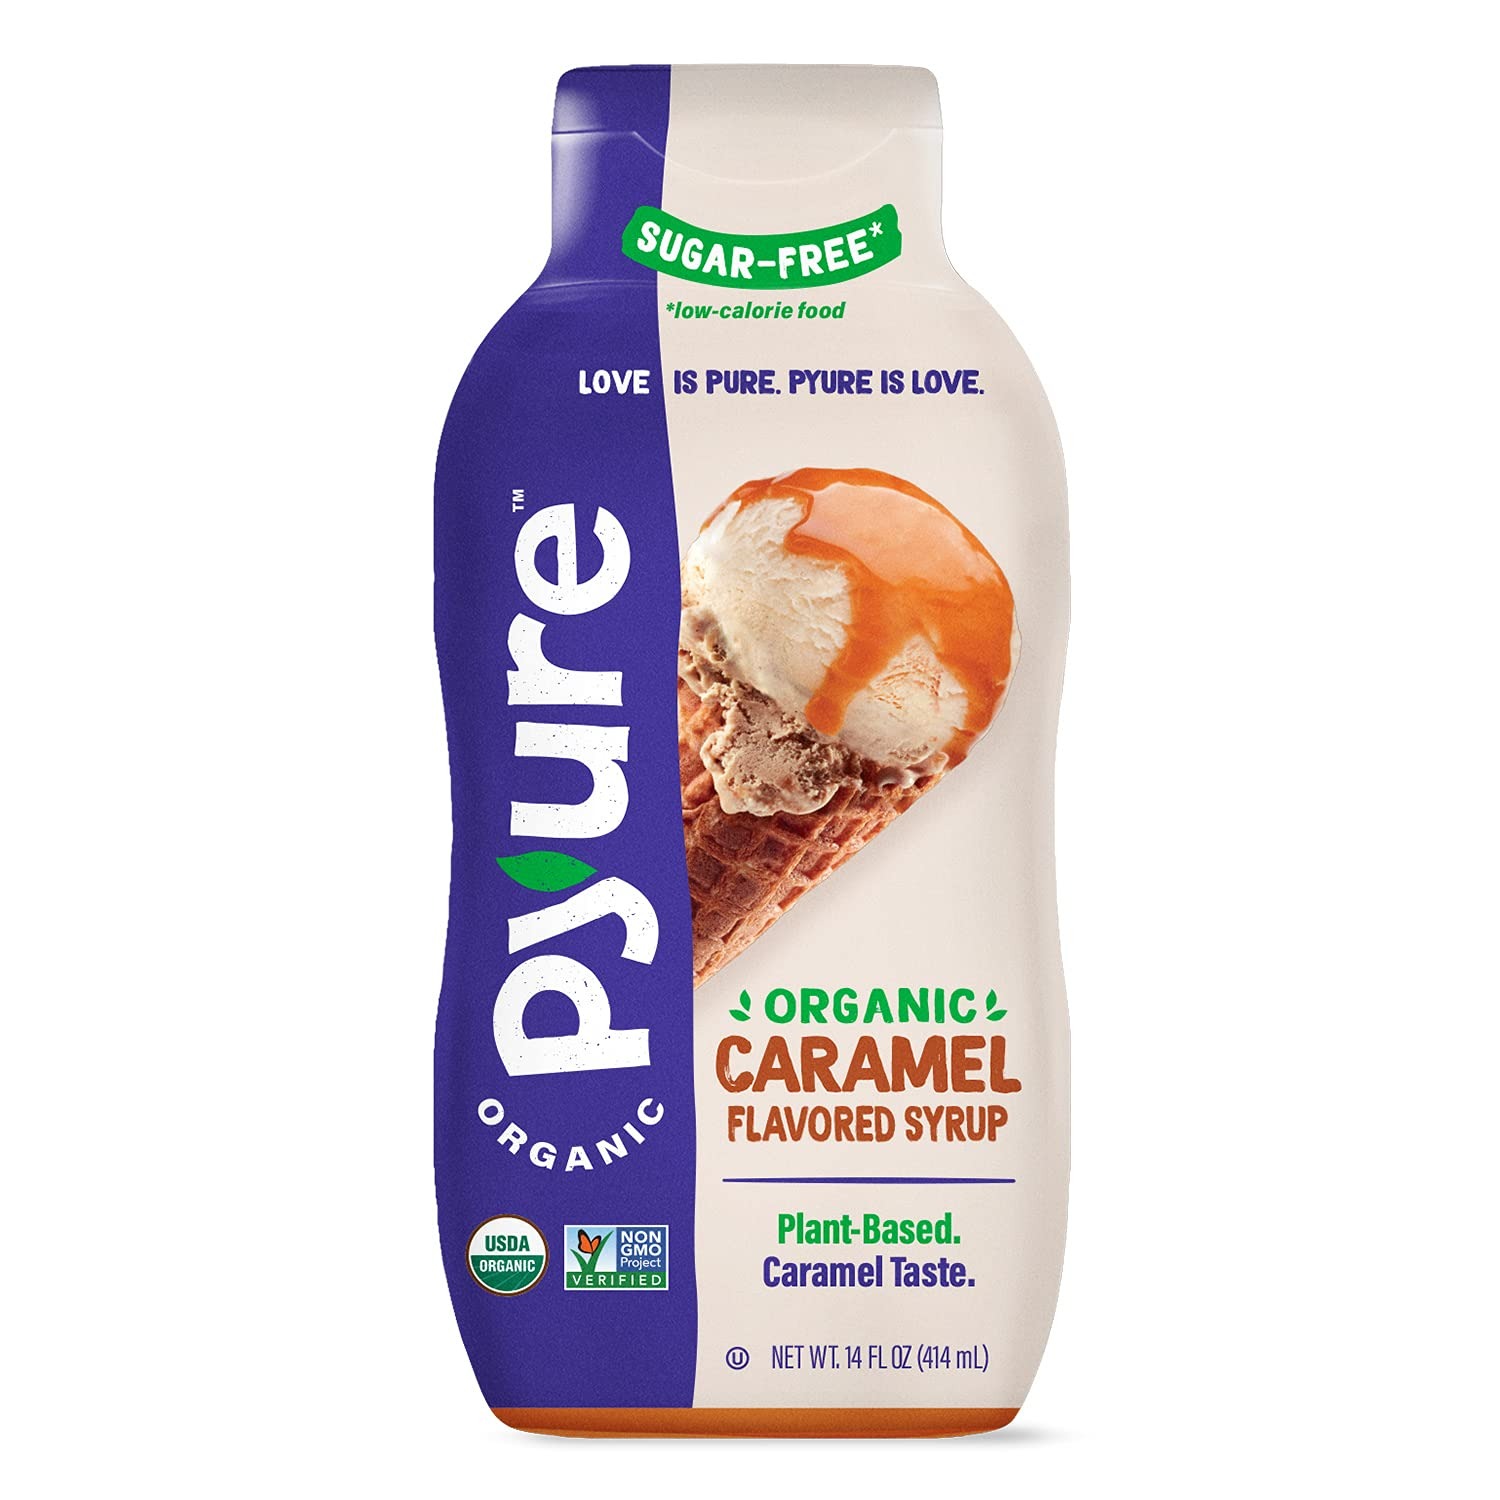
Item Name: Pyure Organic Caramel Flavored Syrup, Zero Sugar, 1 Net Carb, Gluten-Free, Plant-Based for Vegan Keto Friendly Food, 14 Oz
Bullet Point 1: 🏆 ORGANIC SUGAR FREE CARAMEL SYRUP: Pyure Organic Sugar Free Caramel Flavored Syrup with 1 Gram of Net Carbs per serving is the perfect caramel sauce for coffee. Pyure caramel syrup is a delicious low carb sugar free caramel sauce with the same taste, texture and feel as traditional caramel syrup without the added calories or carbohydrates. Sweetened with Pyure Organic Stevia and Organic Erythritol.
Bullet Point 2: 🌱 GREAT TASTING ORGANIC CARAMEL SAUCE: Pyure Keto Caramel Syrup is a sugar free, gluten free, plant based caramel syrup. Pyure Organic Flavored Syrup tastes great on keto ice cream, vegan ice cream, caramel coffee, and paired with your favorite keto snack, sugar free snacks, no sugar snacks, keto food products and keto snacks. Use our sugar free caramel drizzle for coffee as a sugar free coffee syrup or on your keto dessert.
Bullet Point 3: 🚫 ZERO SUGAR + HIGH IN FIBER KETO SYRUP: Pyure keto caramel sugar free syrup uses plant-based ingredients that are always USDA Organic Certified, and Non-GMO Project Verified. Pyure sugar free caramel coffee syrup is high in fiber, gluten-free, plant-based and vegan friendly. Enjoy your favorite keto sweets while keeping carbs low.
Bullet Point 4: 💪 LIFESTYLE FRIENDLY: Perfect for keto diet, diabetic, gluten-free, paleo, vegan, plant-based, candida, low carb and low to no sugar lifestyles. Pyure Caramel Syrup is a great addition to your keto friendly food & sugar free snacks pantry. The ideal caramel sauce for those with sugar sensitivities that are in need of sugar free keto sweets and keto sugar substitutes.
Bullet Point 5: 💯 100% SATISFACTION GUARANTEE: Unlike other artificial sugar alternatives and extracts, we don't we don't compromise on taste or quality and use only the highest quality organic ingredients. - If for any reason you’re unsatisfied with your order, please contact us directly. Our mission is to satisfy your taste buds with organic, great-tasting, plant-based goodness - without all the sugar. LOVE IS PURE. PYURE IS LOVE
Value: 14.0
Unit: Fl Oz

Price: 9.99